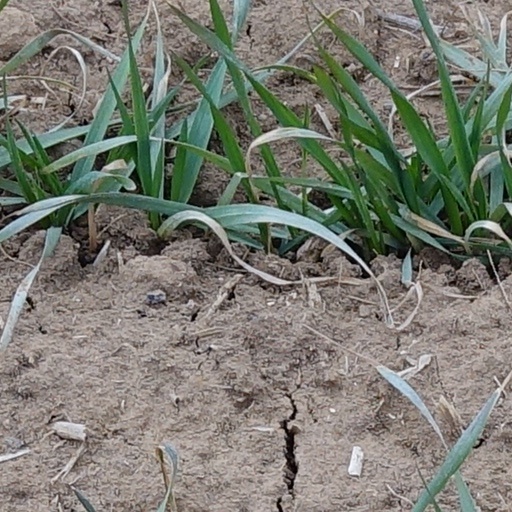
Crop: wheat